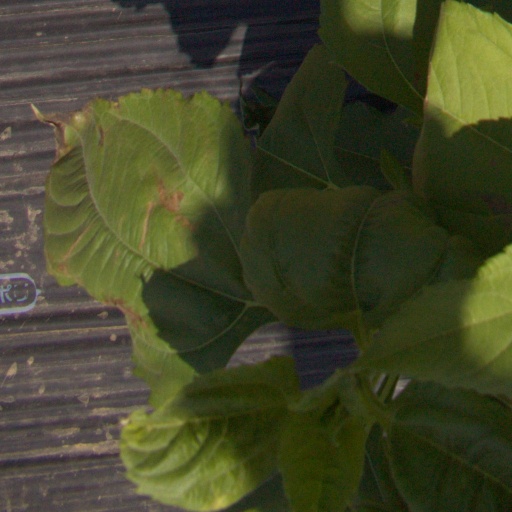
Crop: Jerusalem artichoke